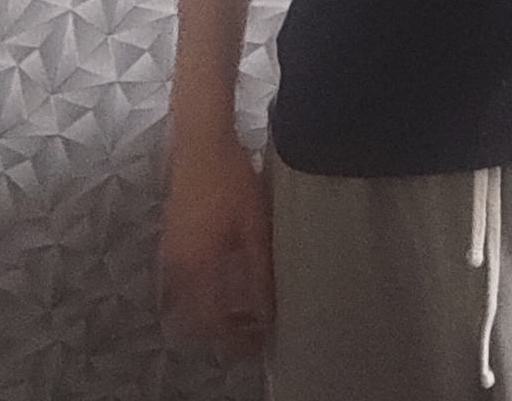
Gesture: no_gesture